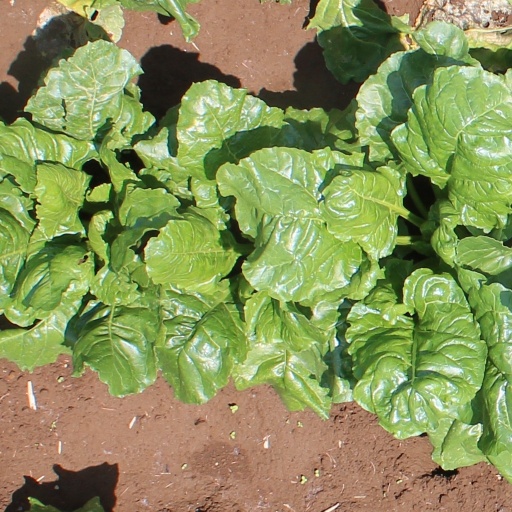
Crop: sugar beet